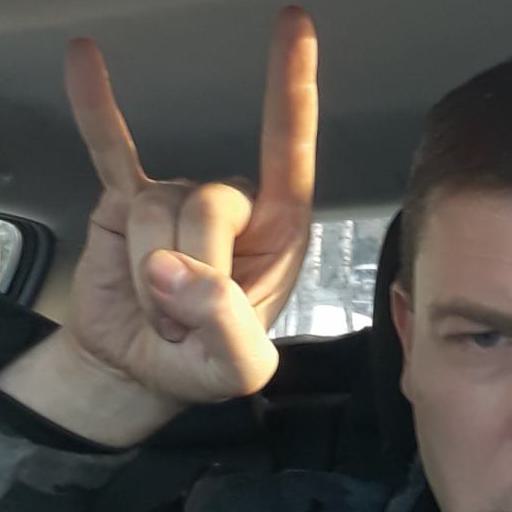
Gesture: rock